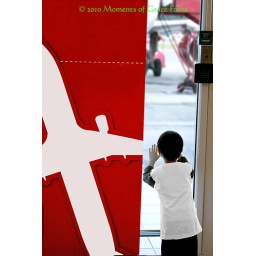
A little boy watches a plane arrive in the departure lounge of Kota Kinabalu International Airport on Malaysian Borneo.